LaSalle Hotel (Bryan, Texas)

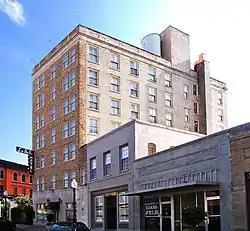
The LaSalle Hotel in 2009.

The LaSalle Hotel is a hotel located in downtown Bryan, Texas, United States, a Texas cultural district. The hotel was opened in 1928 and was added to the National Register of Historic Places on May 26, 2000.